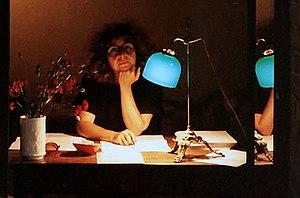
L'écrivaine et scénariste française Marie-France Briselance écrivant son roman ""Massinissa le Berbère"" en 1989"
Marie-France Briselance, née le 29 avril 1945 à Dole, dans le Jura, et morte le 20 novembre 2018 à Paris, est une romancière, essayiste et scénariste française.